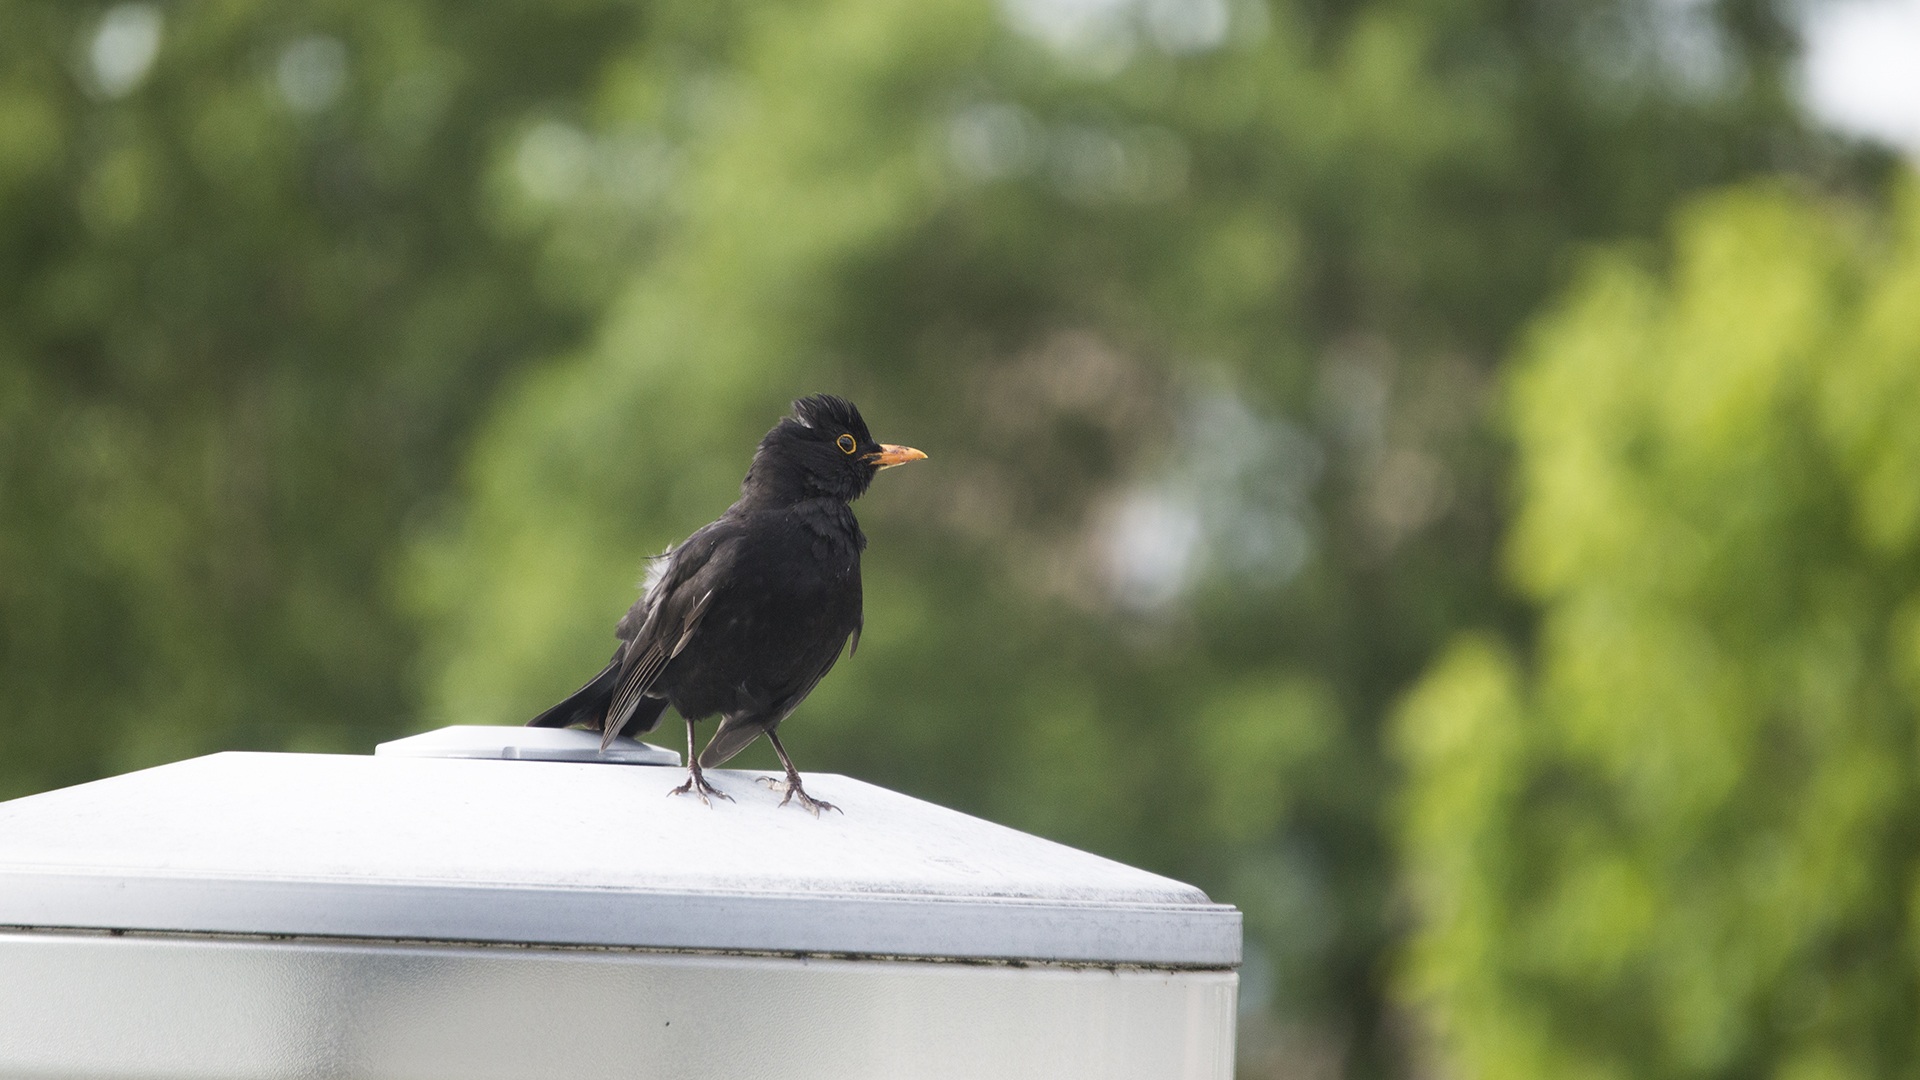
nature, branch, bird, wing, wildlife, green, beak, sitting, lamp, fauna, vertebrate, blackbird, old world flycatcher, perching bird